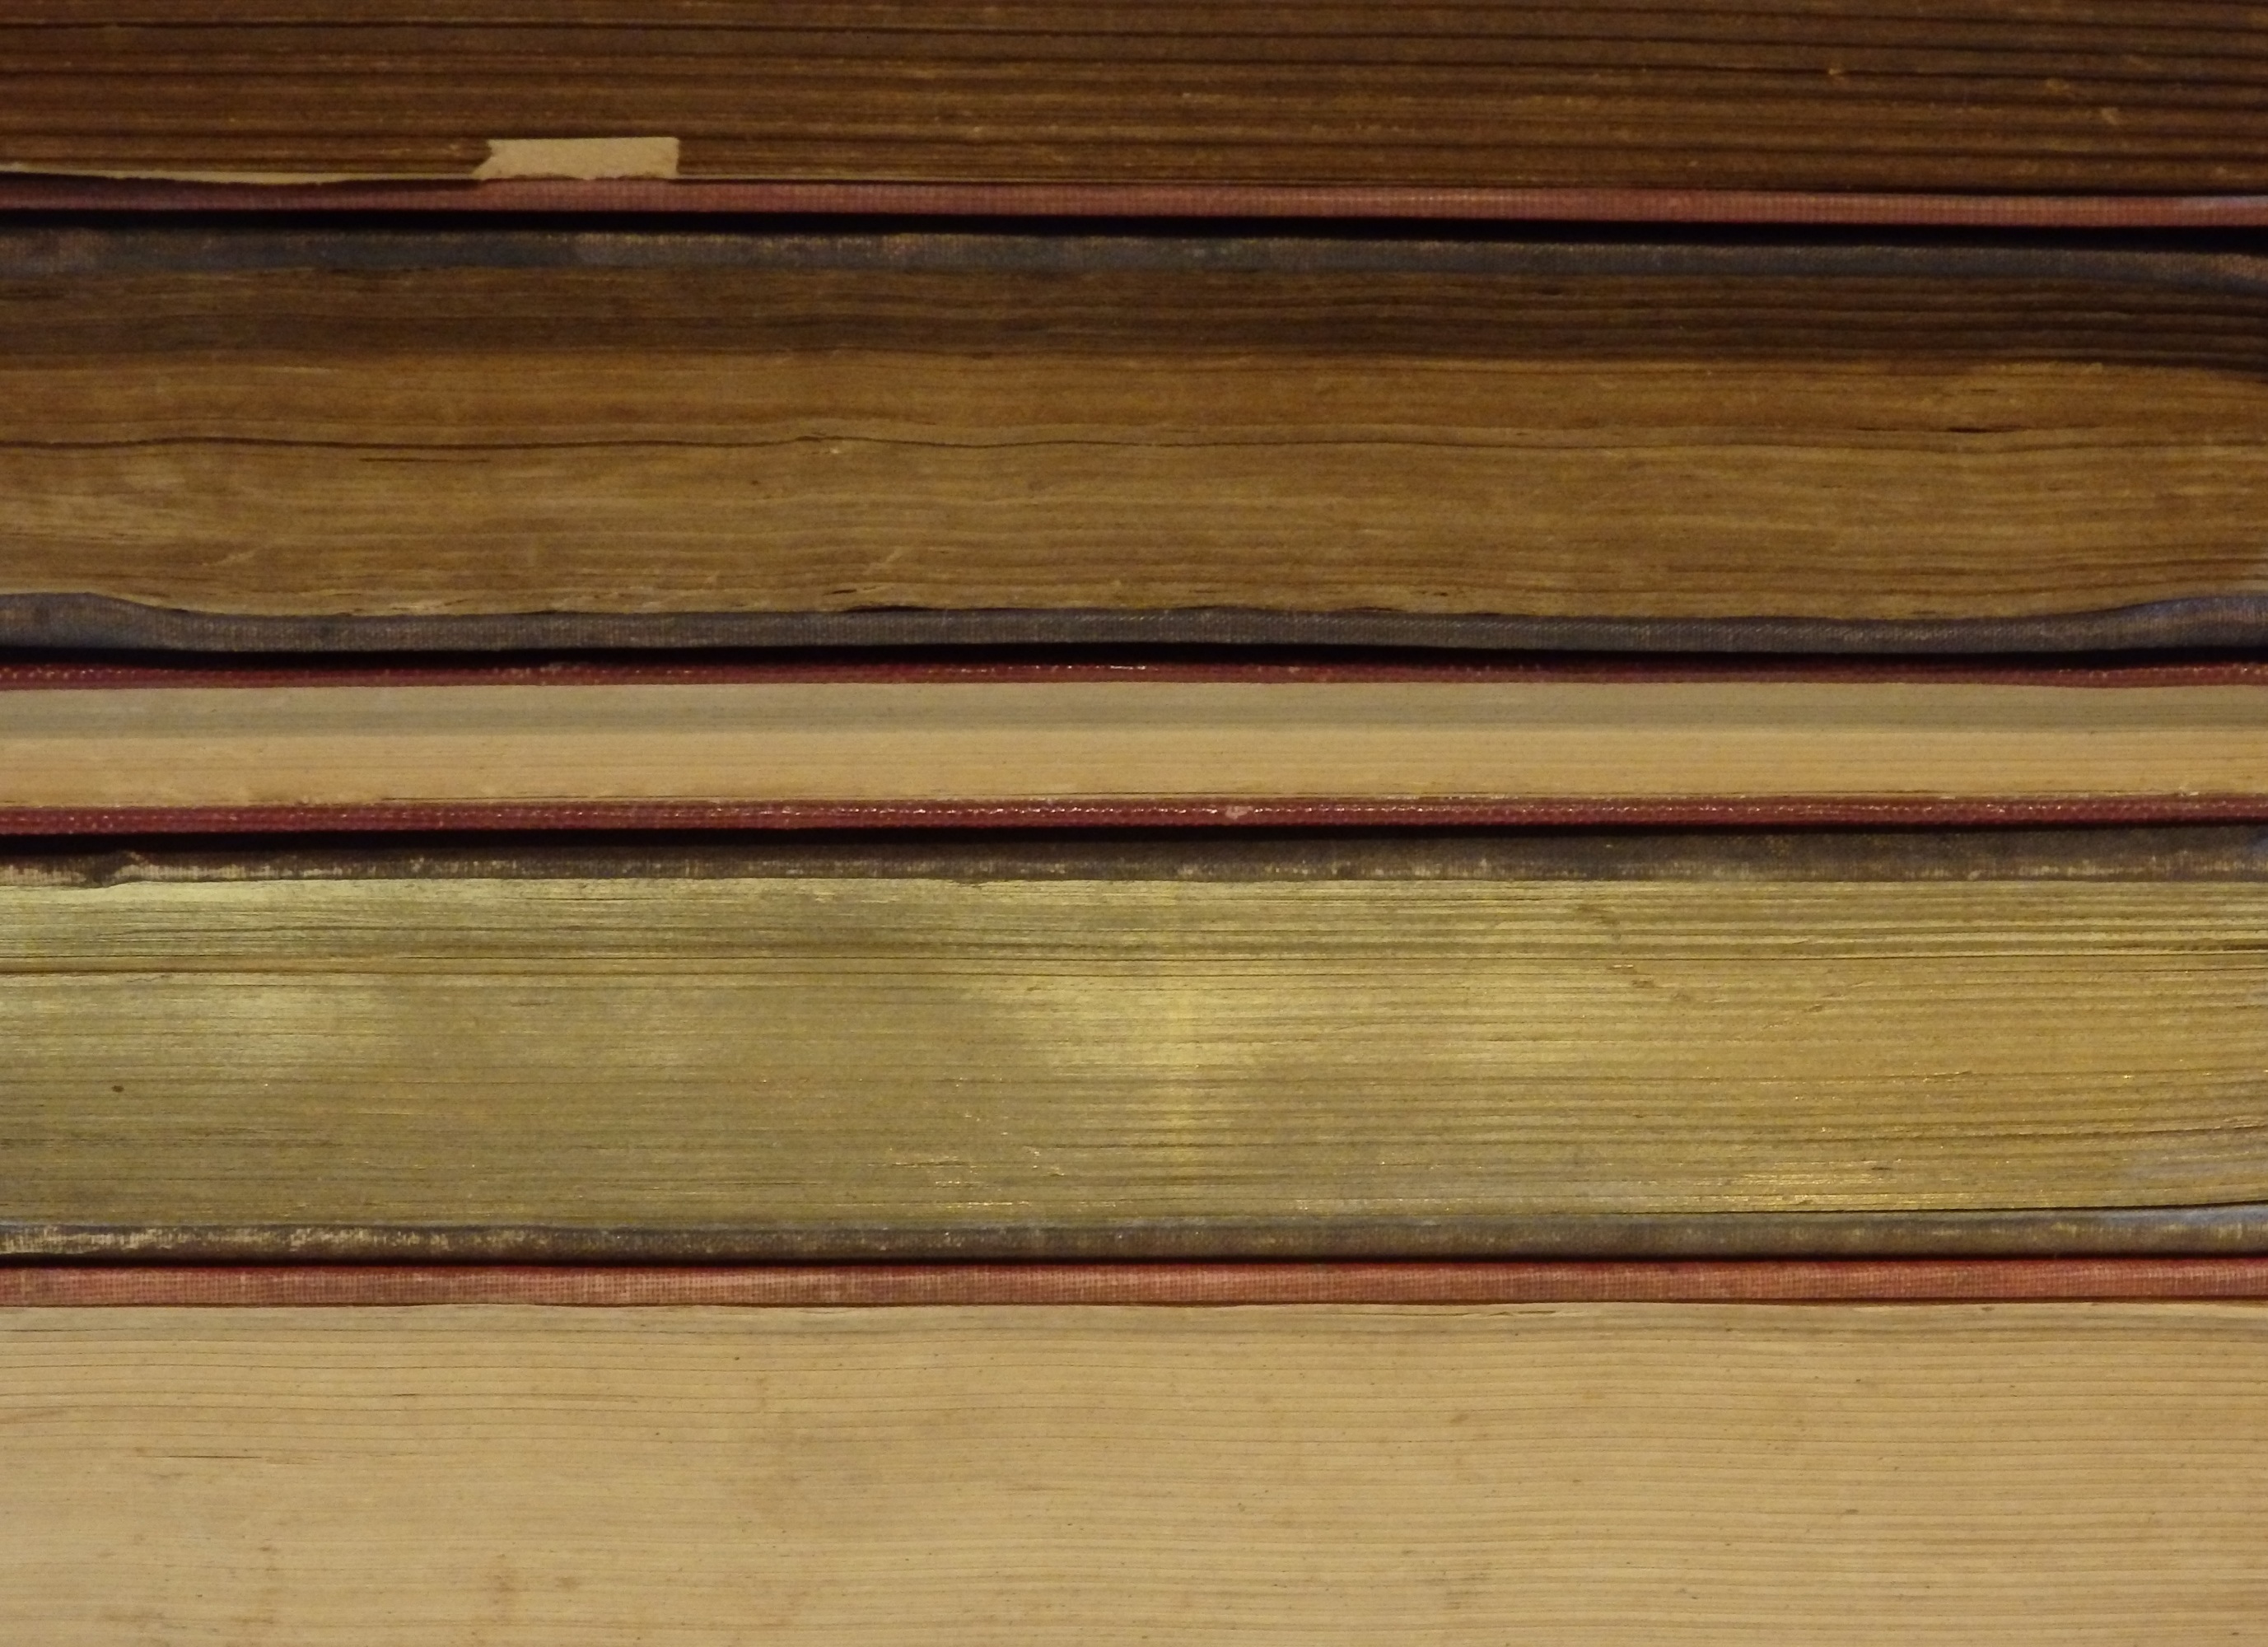
wood, antique, texture, floor, old, lumber, books, hardwood, molding, flooring, plywood, wood flooring, man made object, laminate flooring, wood stain, cue stick